Battle of the Thames

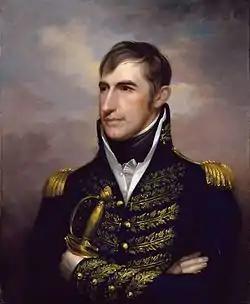
Maj. Gen. William Henry Harrison led American soldiers in pursuit of the retreating British.

The American Army of the Northwest under Major General William Henry Harrison was attempting to recover Fort Detroit and capture Fort Malden at Amherstburg, Ontario during the last months of 1812 and for much of 1813 from the Right Division of the British Army in Upper Canada, which was commanded by Major General Henry Procter. The British position depended on maintaining command of Lake Erie, as the sparsely populated region produced insufficient crops and cattle to feed Procter's troops, the sailors of the British ships on the lake, and the large number of Indians and their families gathered at Amherstburg under Tecumseh.